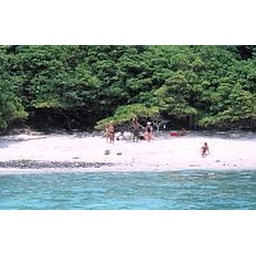
You can see the fish swimming around your feet,thats how clear the water is.